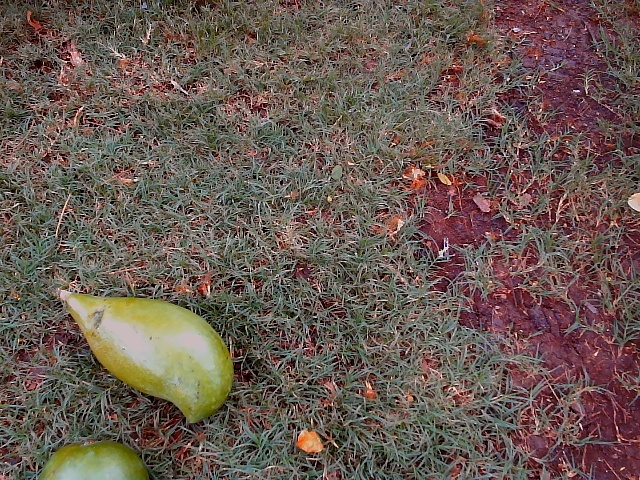
Label: Raw_Mango